Xin Zhui

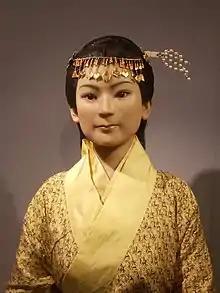
A wax sculpture reconstruction of Xin Zhui

Xin Zhui (–169 or 168 BC), also known as Lady Dai or the Marquise of Dai, was a Chinese noblewoman. She was the wife of Li Cang, the Marquis of Dai, and Chancellor of the Changsha Kingdom, during the Western Han dynasty of ancient China. Her tomb, containing her well-preserved remains and 1,400 artifacts, was discovered in 1971 at Mawangdui, Changsha, Hunan, China. Her body and belongings are currently under the care of the Hunan Museum; artifacts from her tomb were displayed in Santa Barbara and New York City in 2009. Her body is notable as being one of the most well preserved mummies ever found.